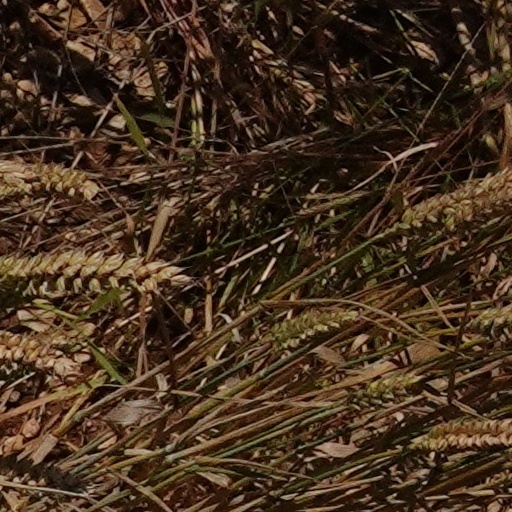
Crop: wheat